Multidimensional discrete convolution

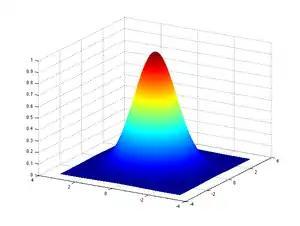
2D Gaussian Visualization where formula_222 and formula_223

Then, once the two-dimensional space was converted into a helix, the one-dimensional filter would look as follows: